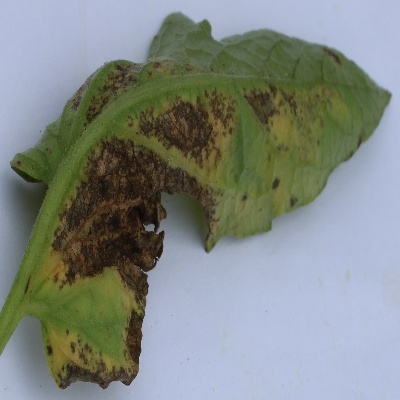
Crop: Tomato
Condition: septoria leaf spot